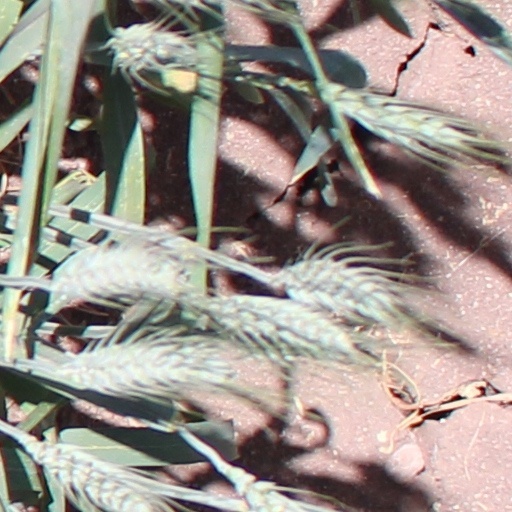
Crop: wheat